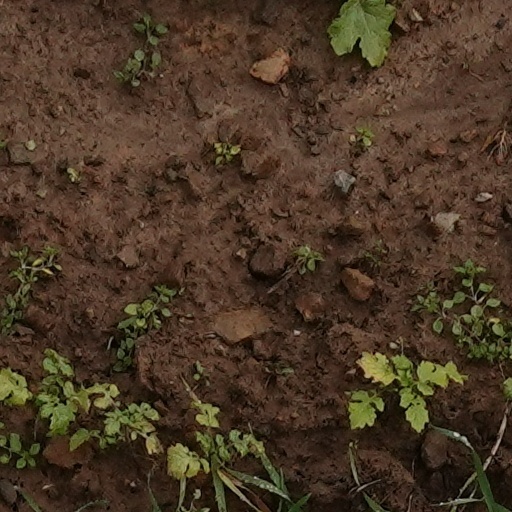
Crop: wheat